Theatre of Australia

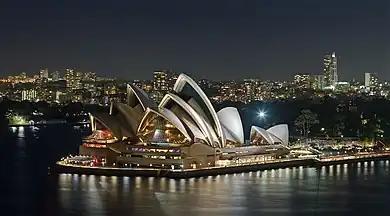
Sydney Opera House.

Theatre of Australia refers to the history of the live performing arts in Australia: performed, written or produced by Australians.